Siege of Belgrade (1789)

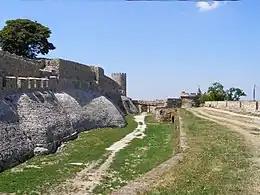
Belgrade's ancient castle

On 30 August 1789, Laudon gave orders for his army to concentrate at Novi Banovci, northwest of Belgrade and Semlin. His plan was cross the Sava on 13 September, but the timetable was accelerated when intelligence indicated that Abdy Pasha and 30,000 Ottomans were approaching. On 9 September, the Austrian advanced guard reached Banovci and the following day it crossed the Sava at Boljevci and established itself on high ground near Ostružnica. By 15 September, the bulk of the army was south of the Sava. The Austrian army consisted of 120,900 soldiers, though 33,000 men were not fit for duty because of sickness. The army included 10 battalions of grenadiers, 33 battalions of fusiliers, one battalion of sharpshooters, and 30½ divisions of cavalry. (In this sense, a division is equal to two squadrons of horsemen. So 30½ divisions would be 61 squadrons. In this era, a squadron had about 135 horsemen at full strength.) The siege train included cannons of various calibers: 120 24-pounders, eight 18-pounders, 50 12-pounders, and 30 6-pounders. In addition, Ligne had four 100-pound mortars in Semlin.